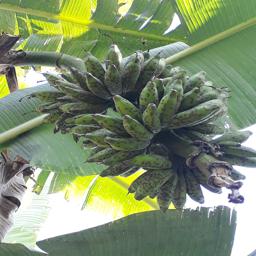
Label: BANANA FRUIT- SCARRING BEETLE